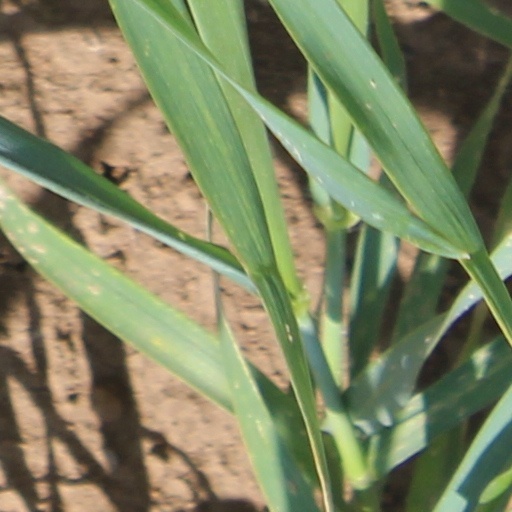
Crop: wheat